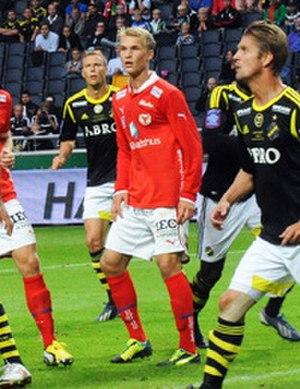
Sebastian Andersson, né le 15 juillet 1991 à Ängelholm, est un footballeur international suédois qui évolue au poste d'attaquant à l'Union Berlin.